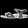
Label: Sandal